Metropolitan Electric Tramways

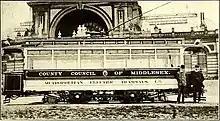
MET E class single-deck tram at Alexandra Palace

The network was rapidly expanded between 1905 and 1911, MET having gained powers to build its own lines as well as operating those constructed by the county council, and by the acquisition and electrification of the North Metropolitan Tramways Company's steam-operated line from Wood Green to Ponders End.